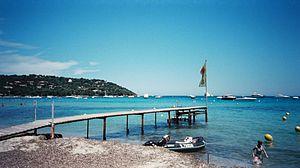
Plage de Pampelone Saint Tropez